Ludwig Heinrich Bojanus

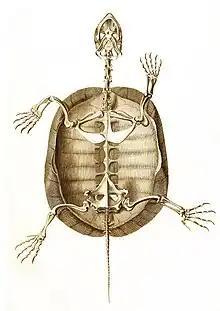
An illustration of the anatomy of "Emys" engraved by Friedrich Lehmann based on drawings made by Bojanus

Bojanus was born at Bouxwiller in Alsace, to Johann Jakob Bojanus (1740–1820) and Marie Eleonore Magdalene Kromayer. His younger sister Louise Friederike (1789–1880) married into the influential Merck family of Darmstadt. The family of Lutherans fled along with to Darmstadt during the French invasion of Alsace in 1789. He finished his secondary education in Darmstadt and studied medicine at the University of Jena (Dr. med., 1797). In 1804 he was appointed professor of veterinary medicine at the University of Vilnius, a post which he could assume only in 1806. In 1812 he fled to St Petersburg when Vilnius was invaded by Napoleon's army and returned only in 1814. He began to teach comparative anatomy from 1814. In 1822 he was appointed rector of the university. Two years later, on medical advice, he returned to Darmstadt, where he died on 2 April 1827, a year after the death of his wife who took care of his medical needs.